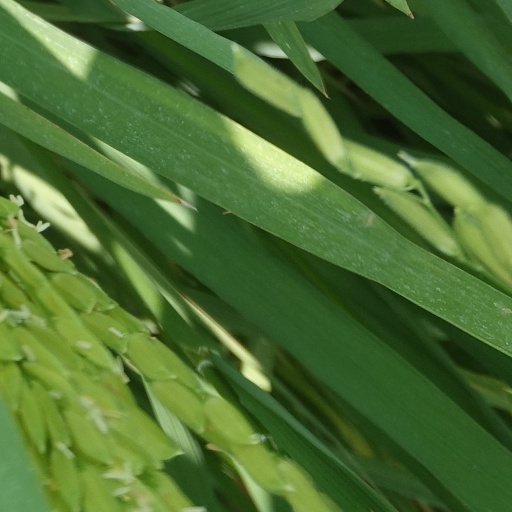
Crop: rice